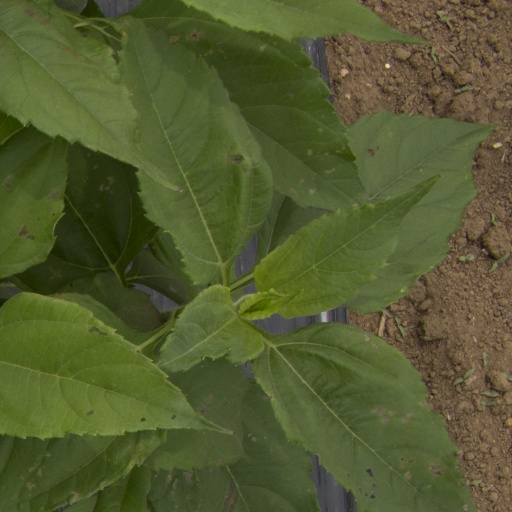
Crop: Jerusalem artichoke